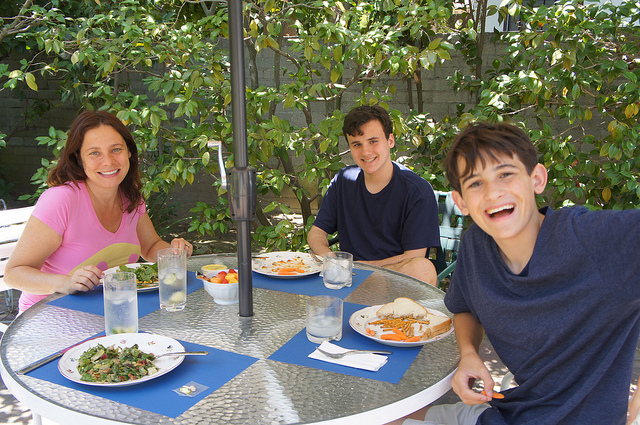
user: Given an image and a question. Answer the question in a short answer. Question: How was the texture created on the glass used to make this table? Short Answer:
assistant: heat